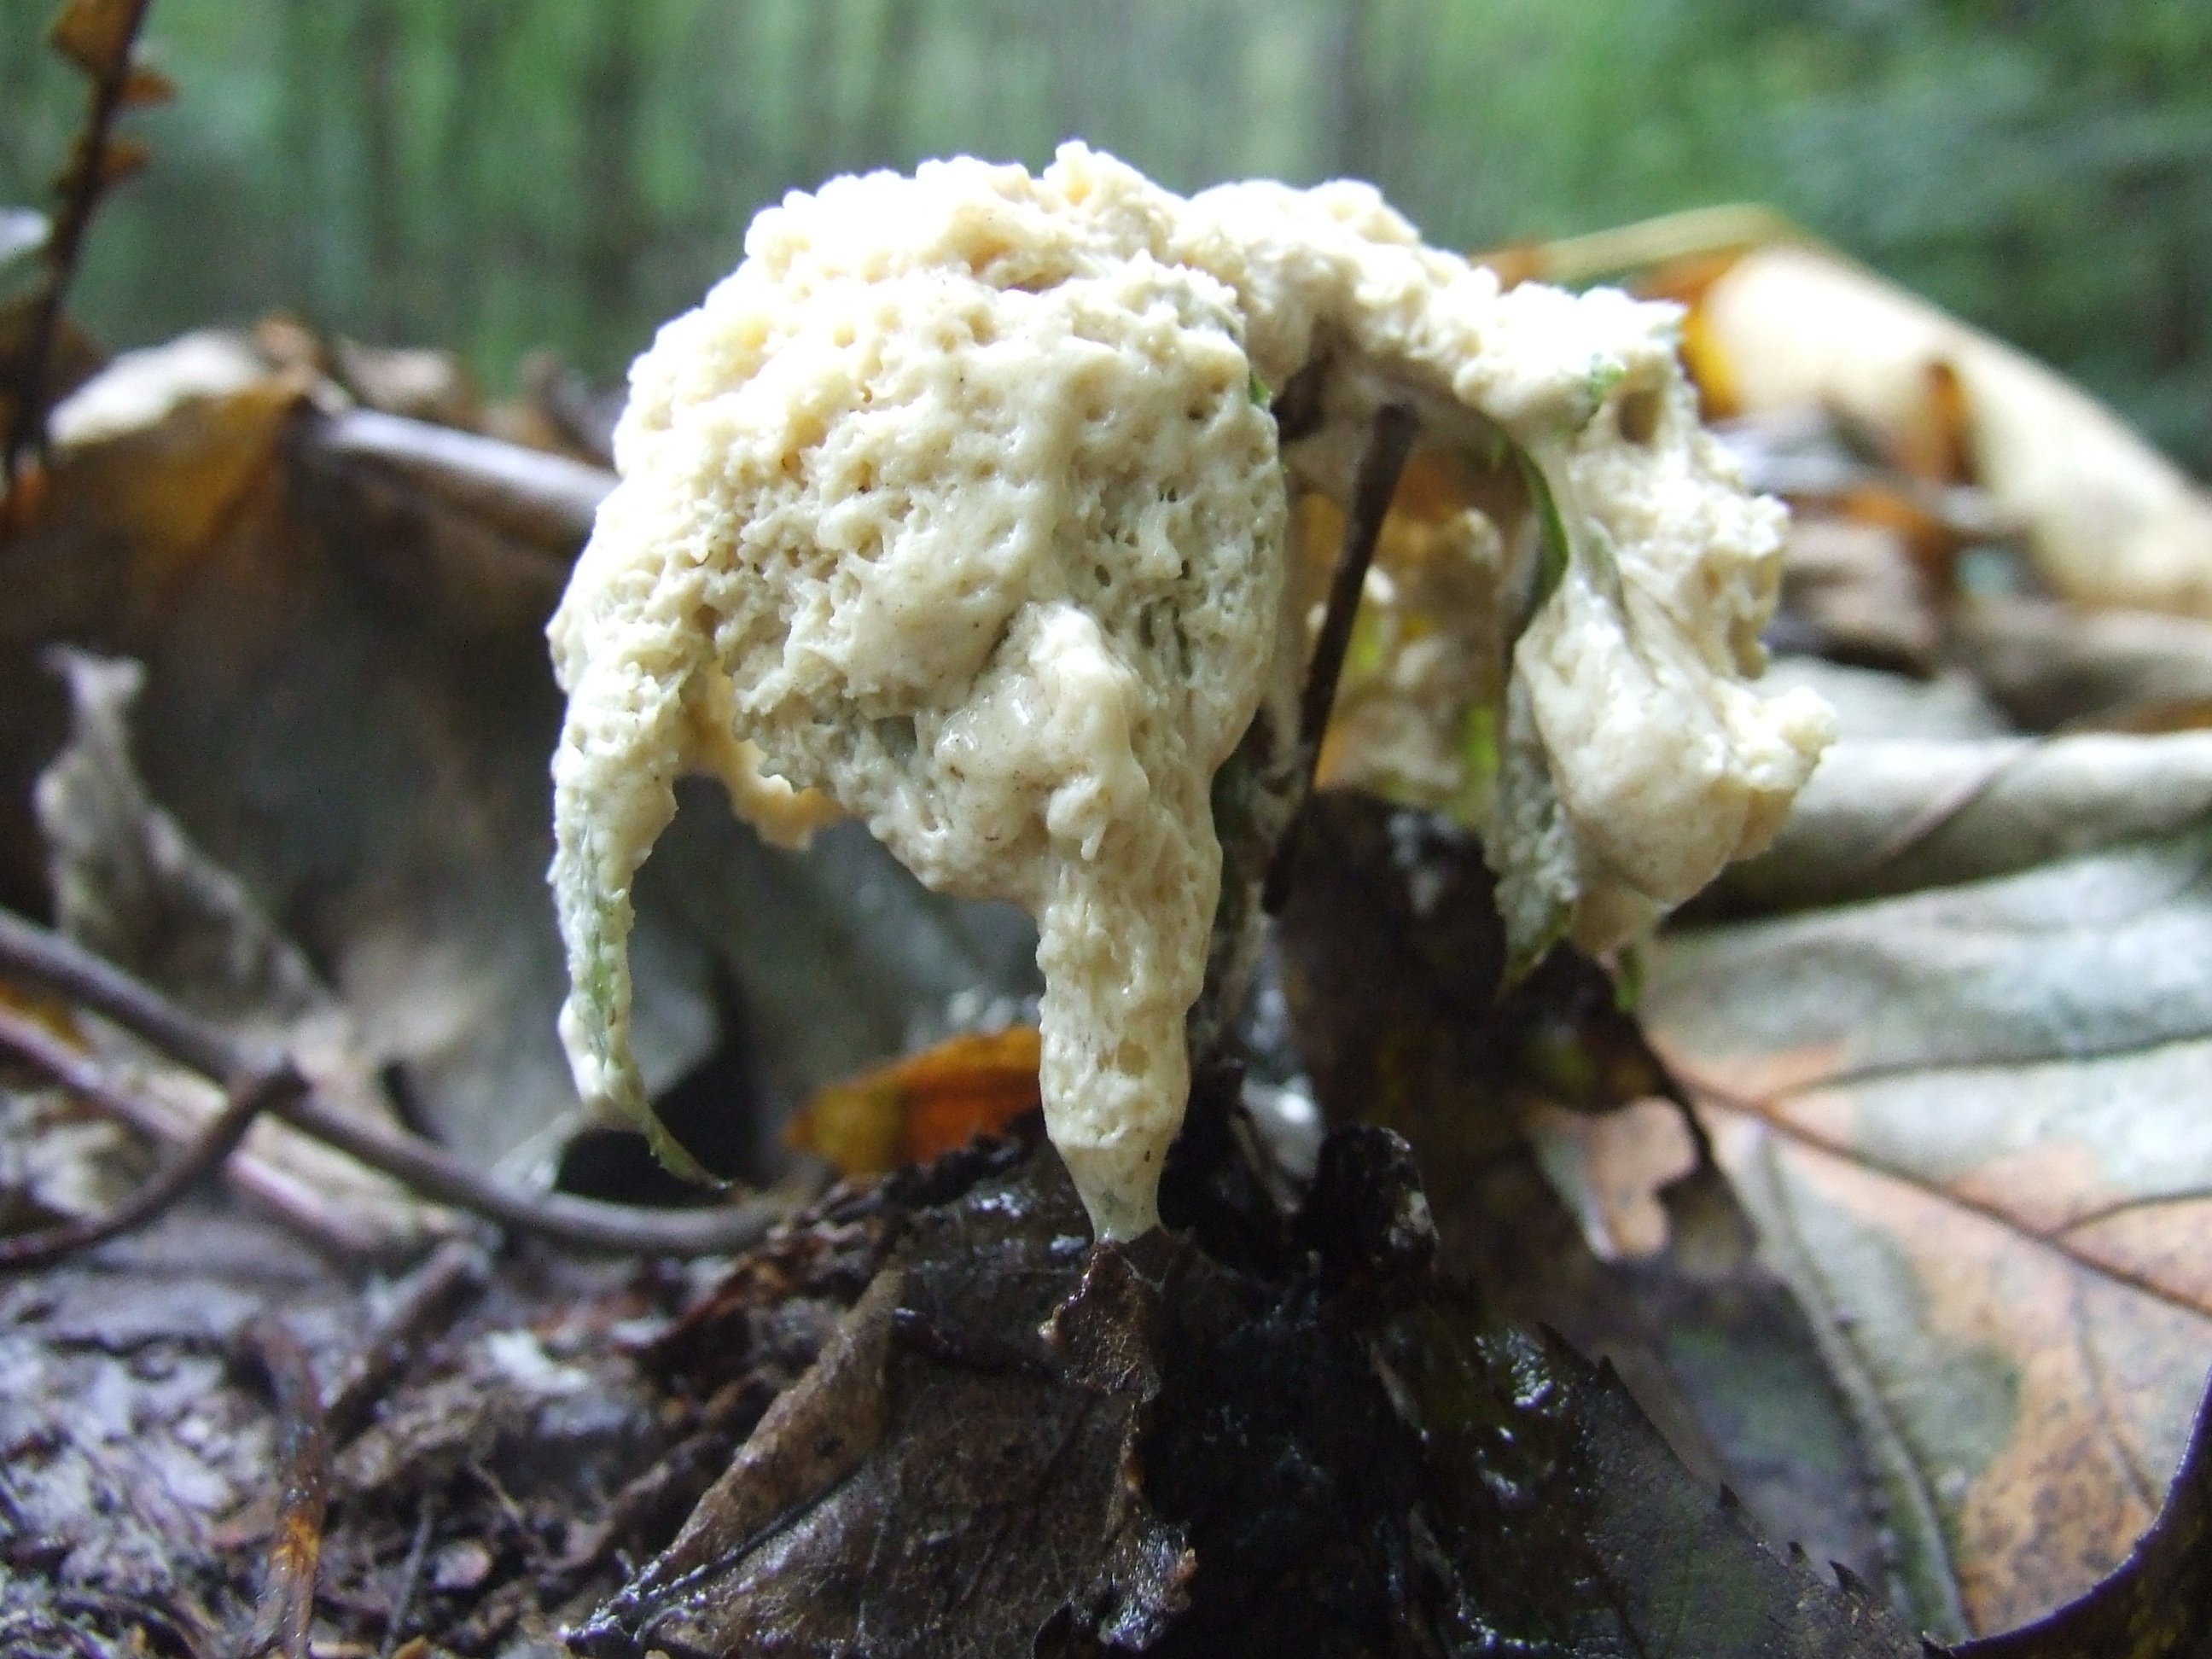
nature, forest, leaf, food, produce, insect, autumn, seafood, mushroom, invertebrate, coconut, bizarre, macro photography, avar, beech mountain, ny kgomba